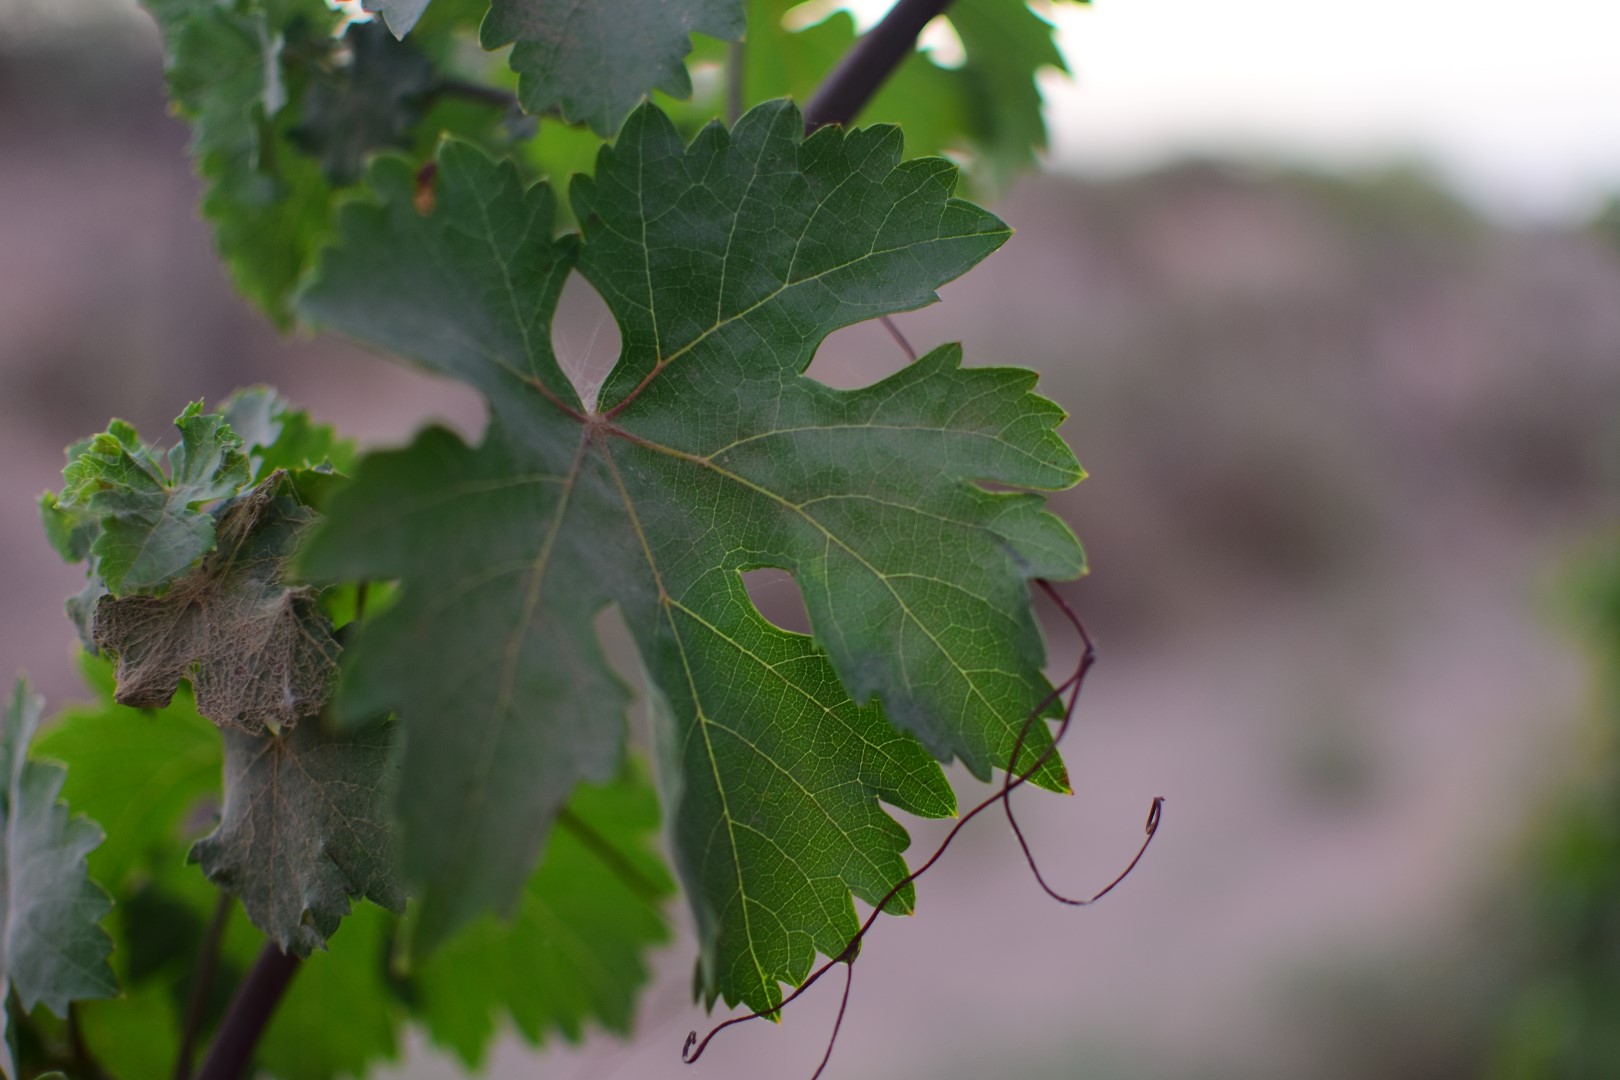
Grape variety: Aswud Balad